Genocide of Indigenous Australians

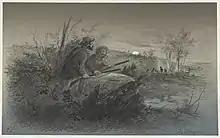
Samuel Thomas Gill's depiction of a night-time punitive raid on an Aboriginal camp

The near-destruction of Tasmania's Aboriginal population has been described as an act of genocide by scholars including Robert Hughes, James Boyce, Lyndall Ryan, Tom Lawson, Mohamed Adhikari, Benjamin Madley, Ashley Riley Sousa, Rebe Taylor, and Tony Barta. The author of the concept of genocide, Raphael Lemkin, considered Tasmania the site of one of the world's clear cases of genocide and Hughes has described the loss of Aboriginal Tasmanians as "the only true genocide in English colonial history". However, other historiansincluding Henry Reynolds, Richard Broome, and Nicholas Clementsdo not agree that the colonial authorities pursued a policy of destroying the Indigenous population, although they do acknowledge that some settlers supported extermination.